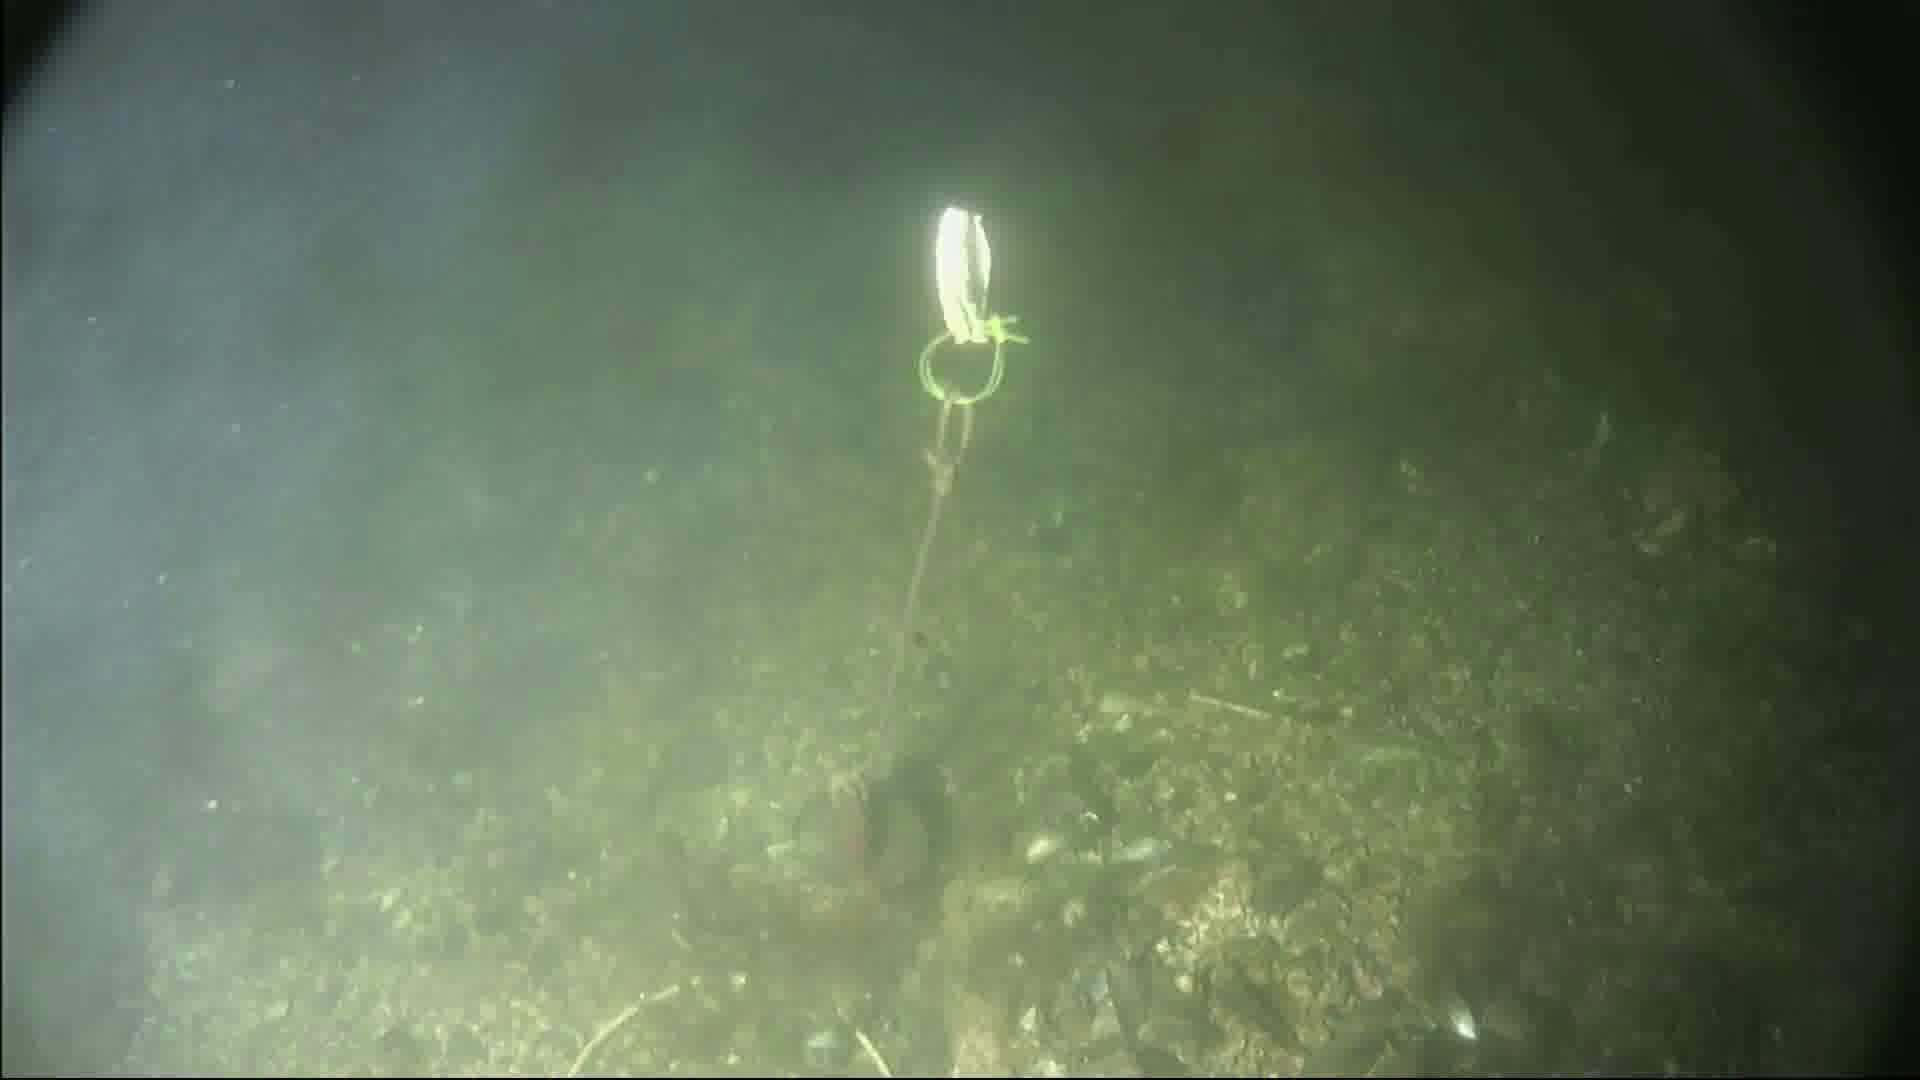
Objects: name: crab